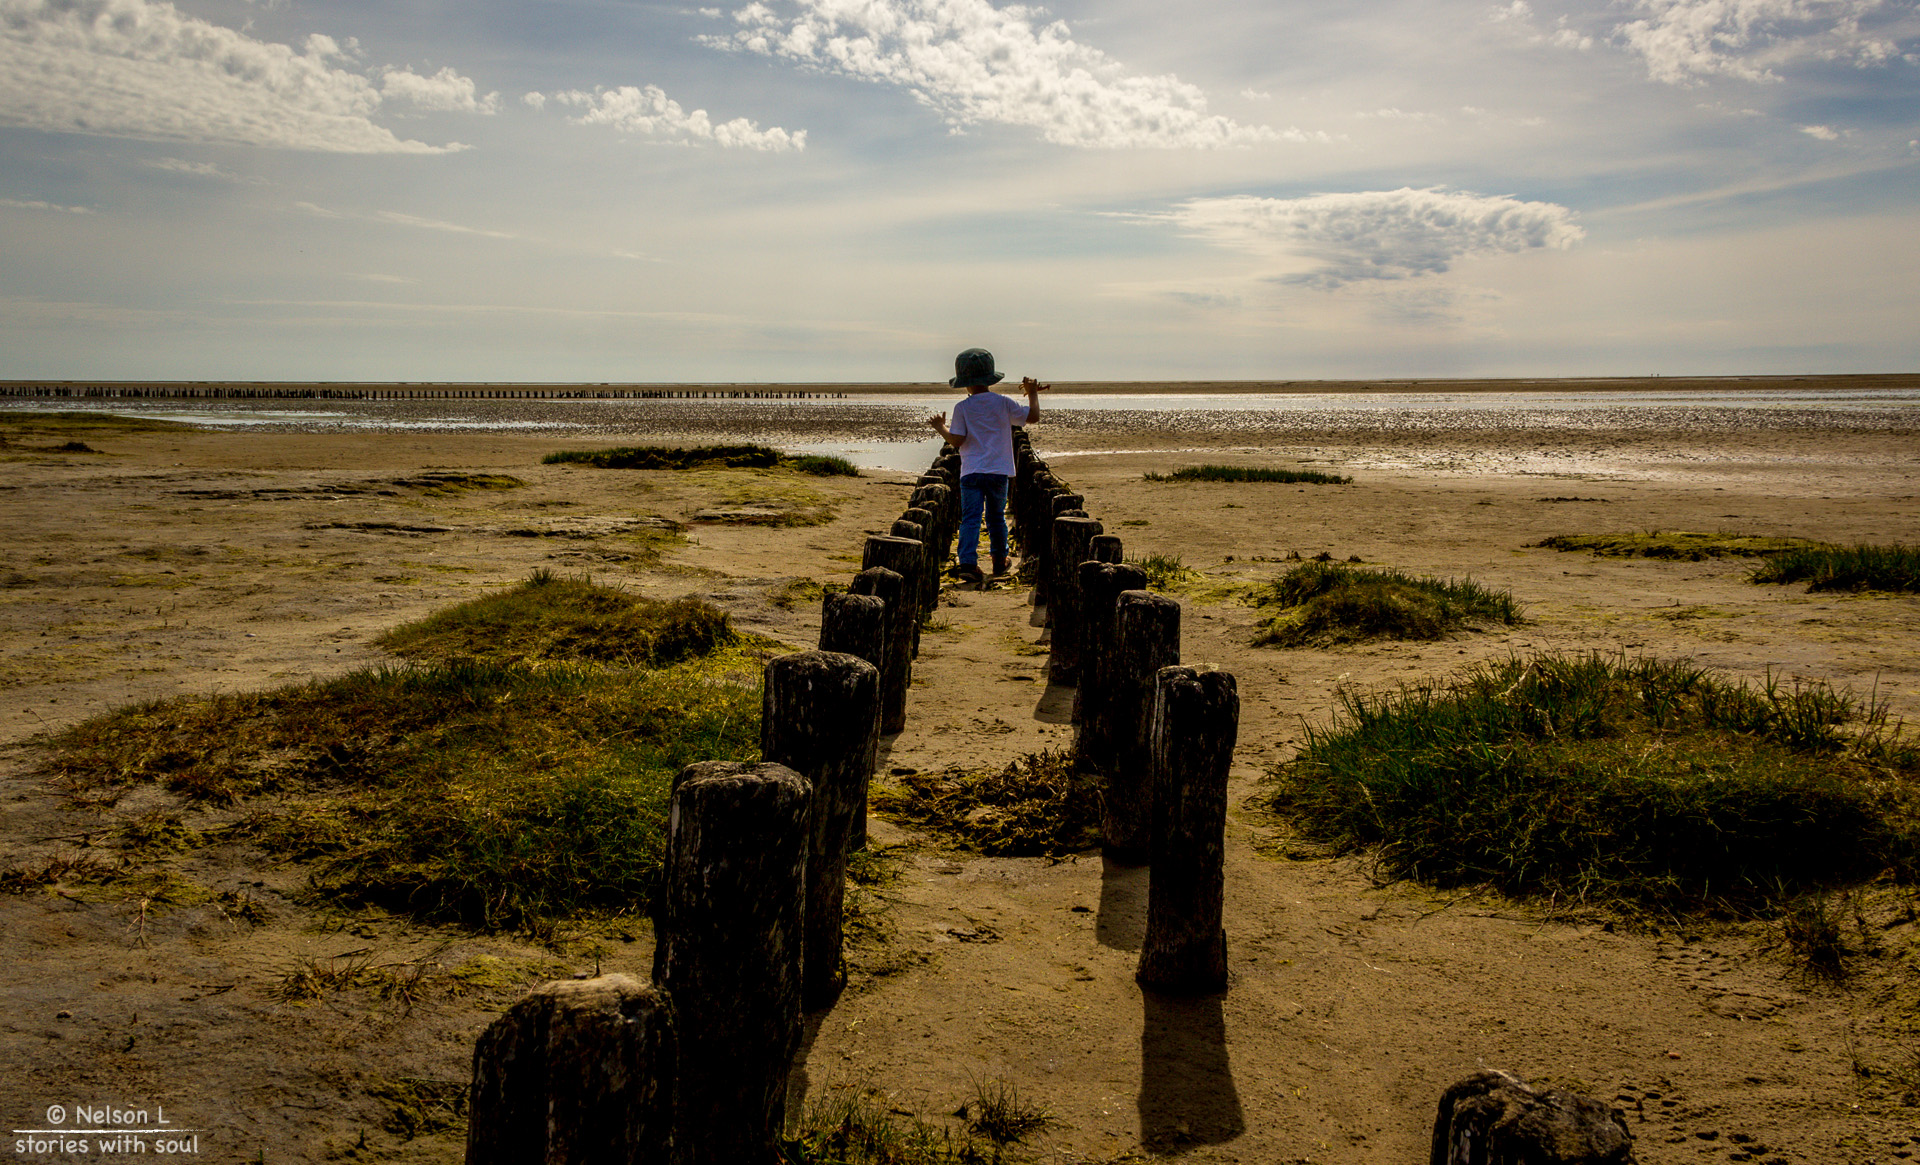
beach, landscape, sea, coast, tree, water, nature, sand, rock, ocean, horizon, wilderness, creative, cloud, lighthouse, sunset, street, camera, photography, sweet, house, morning, shore, window, wind, river, explore, cliff, walk, leg, statue, reflection, lens, canon, terrain, baby, material, body of water, flickr, 2014, best, solitary, moments, legs, wetland, saint, denmark, copenhagen, dinamarca, portugal, fotografie, scene, 600d, habitat, nelson, snap, interesting, most, moment, riverside, decisive, souls, bilding, lourenco, imponent, slot, knude, wadden, mand, ferias, wadensea, waddenseanationalpark, mando, natural environment